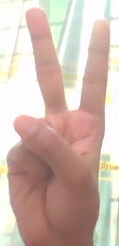
ASL sign: 2